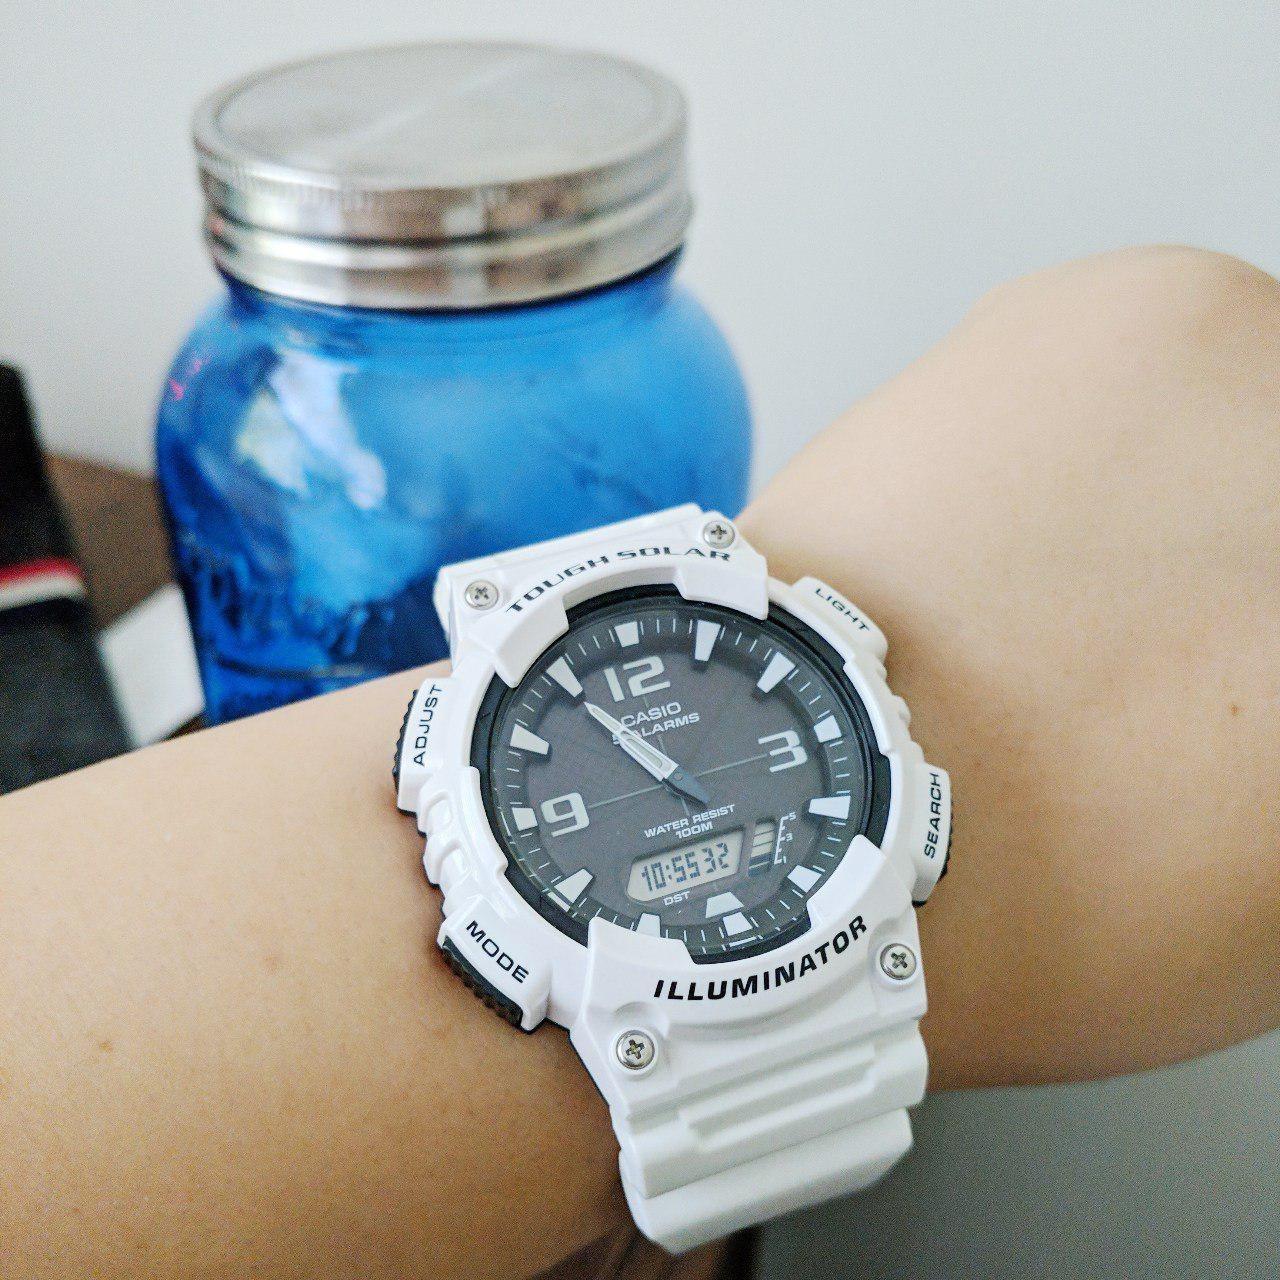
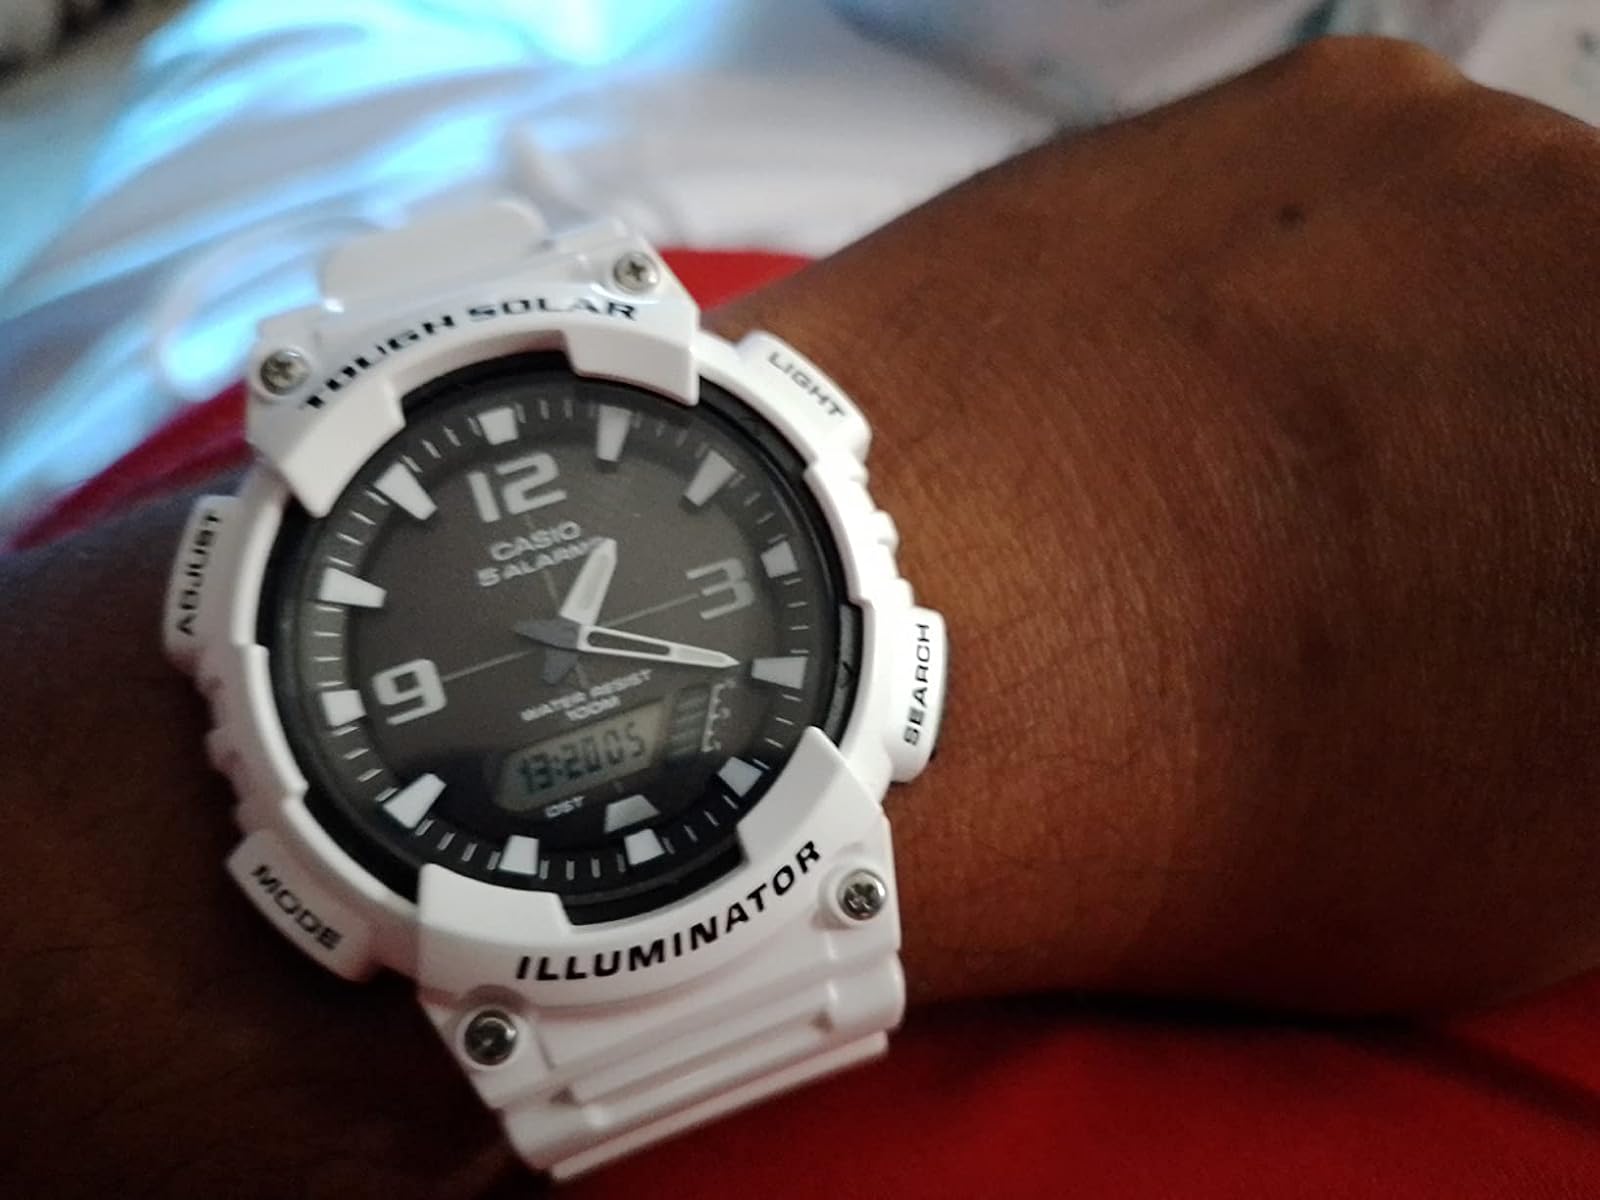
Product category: accessories_watch
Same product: yes